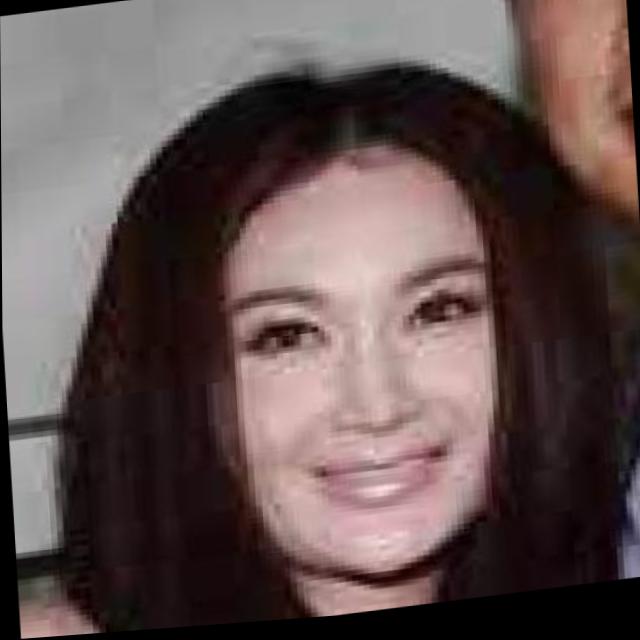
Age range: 45-64